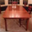
Label: table